Facial hair in the military

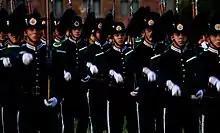
Members of Hans Majestet Kongens Garde. The unit requires its members to be clean-shaven.

In the Greek armed forces, only the navy permits military personnel to wear a beard. Neatly trimmed moustaches are the only facial hair permitted in the army and air force.